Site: brandenburg
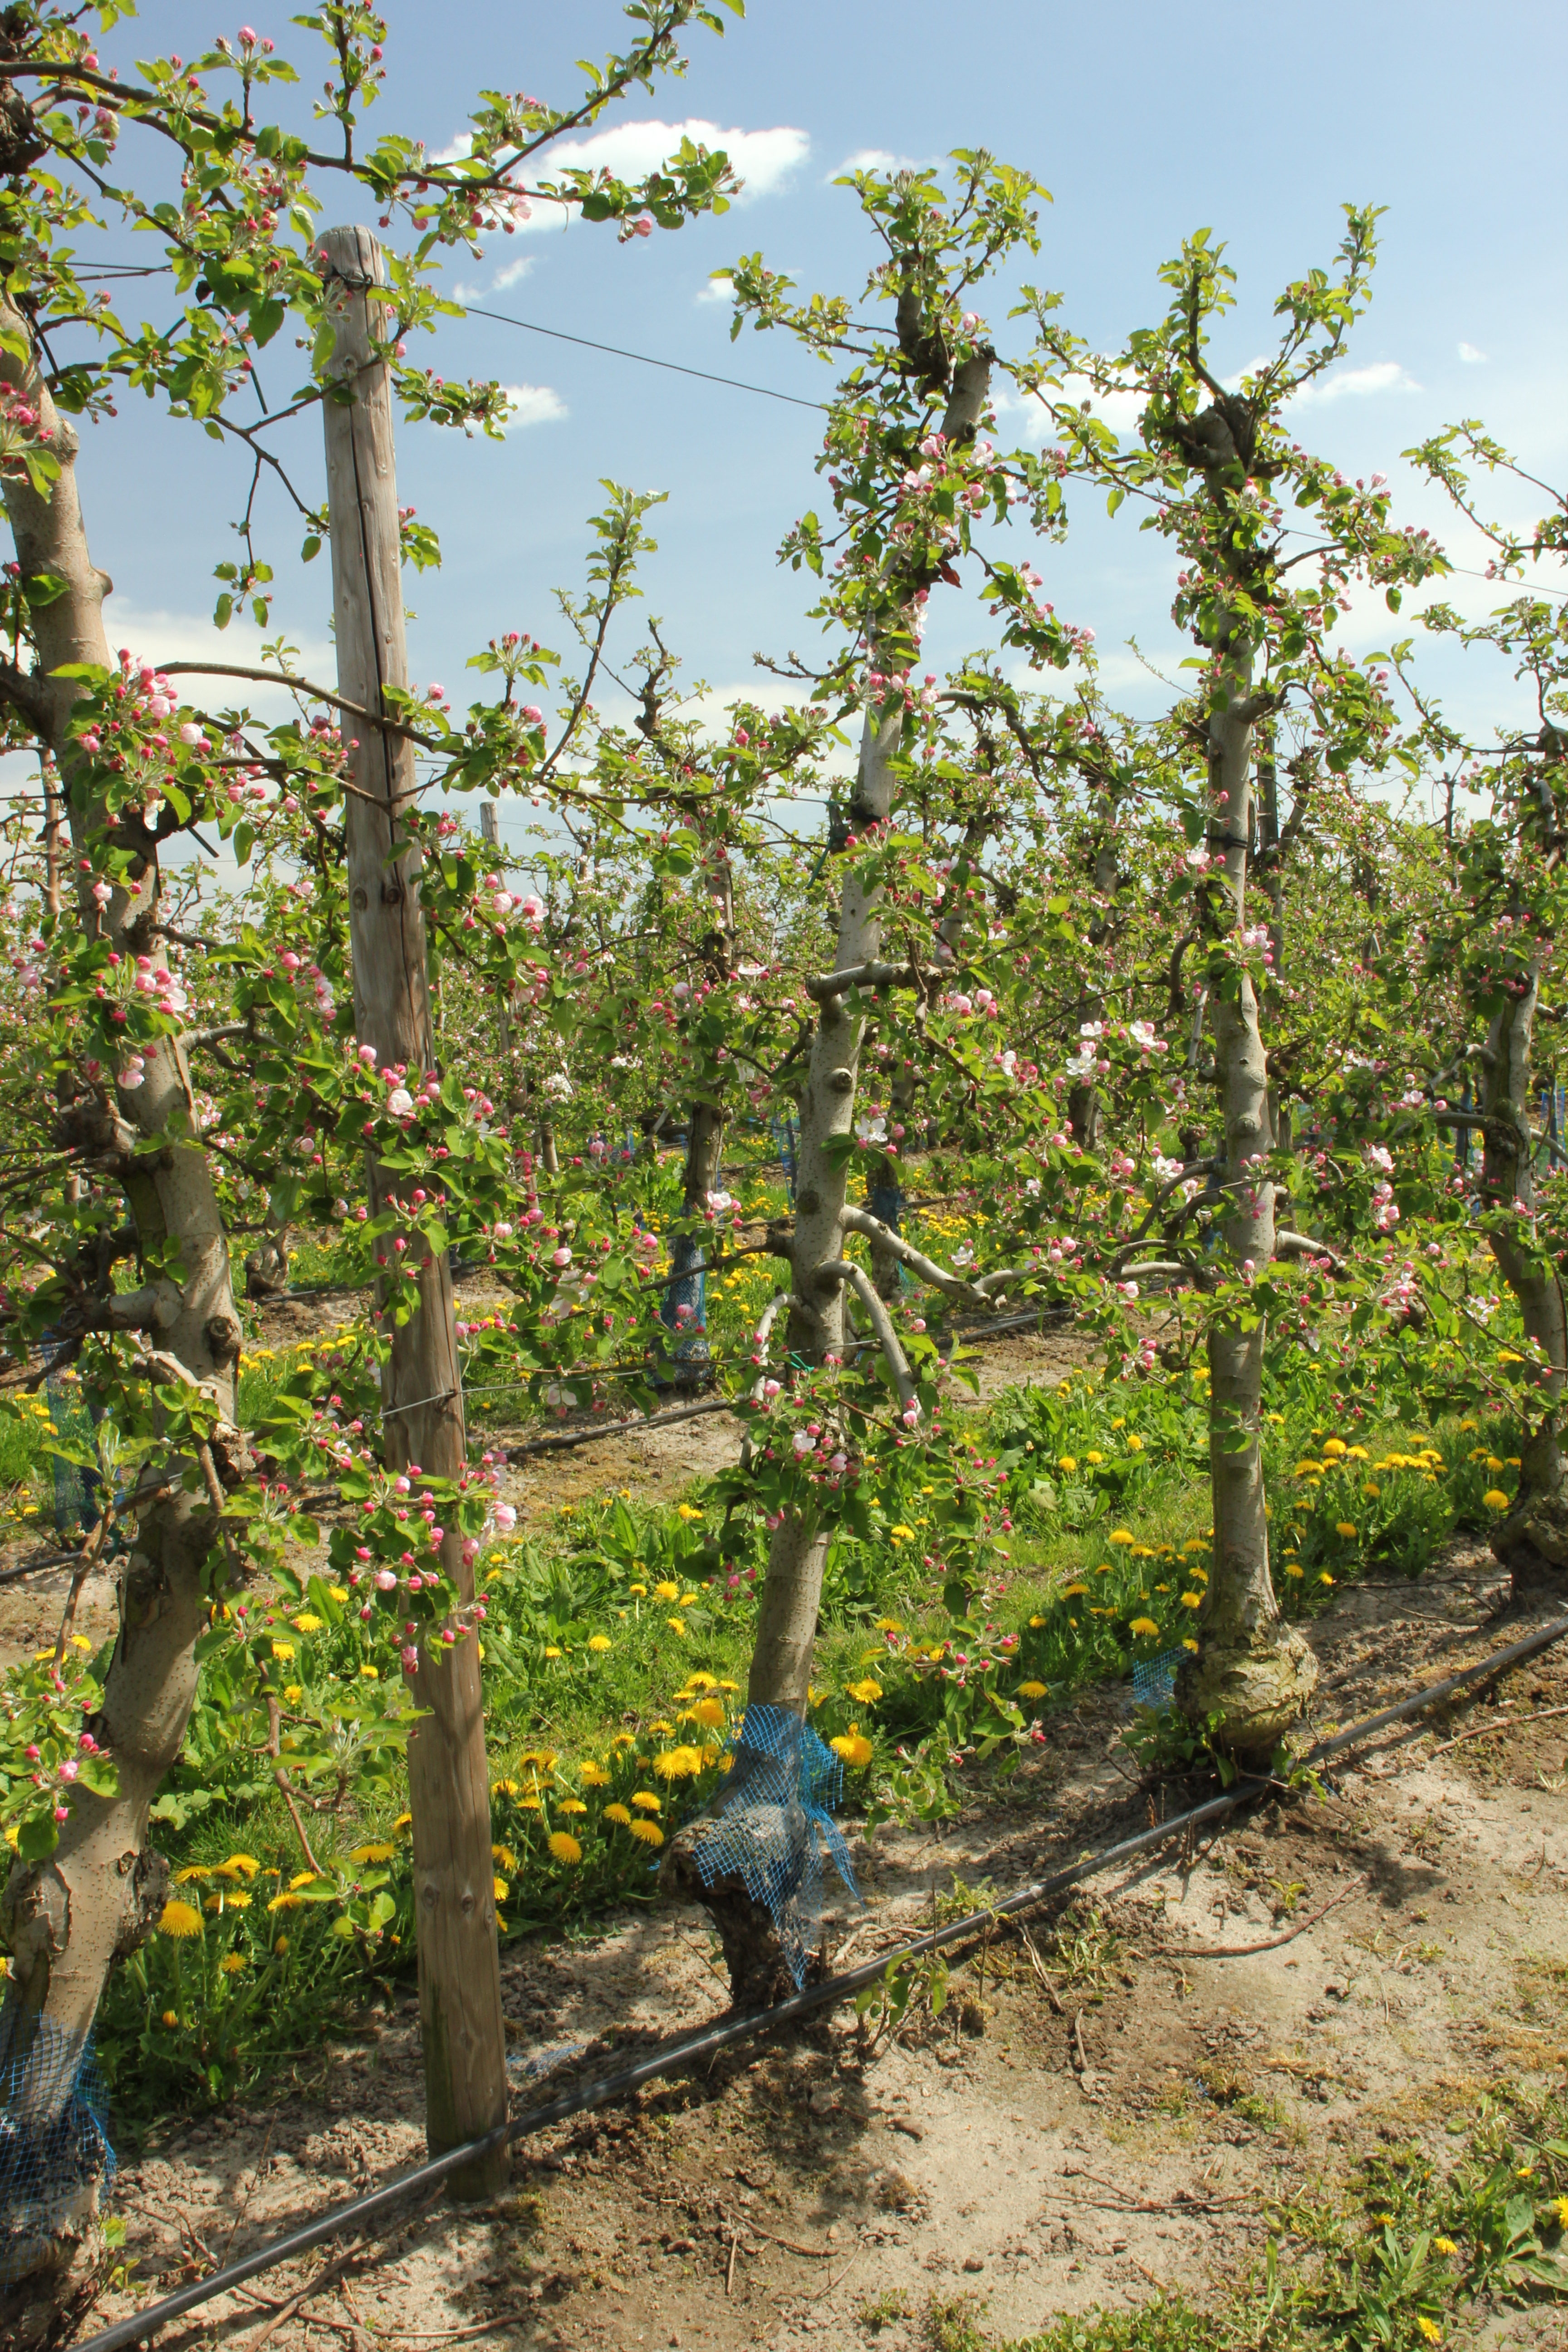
Growth stage (BBCH 57): Inflorescence emergence